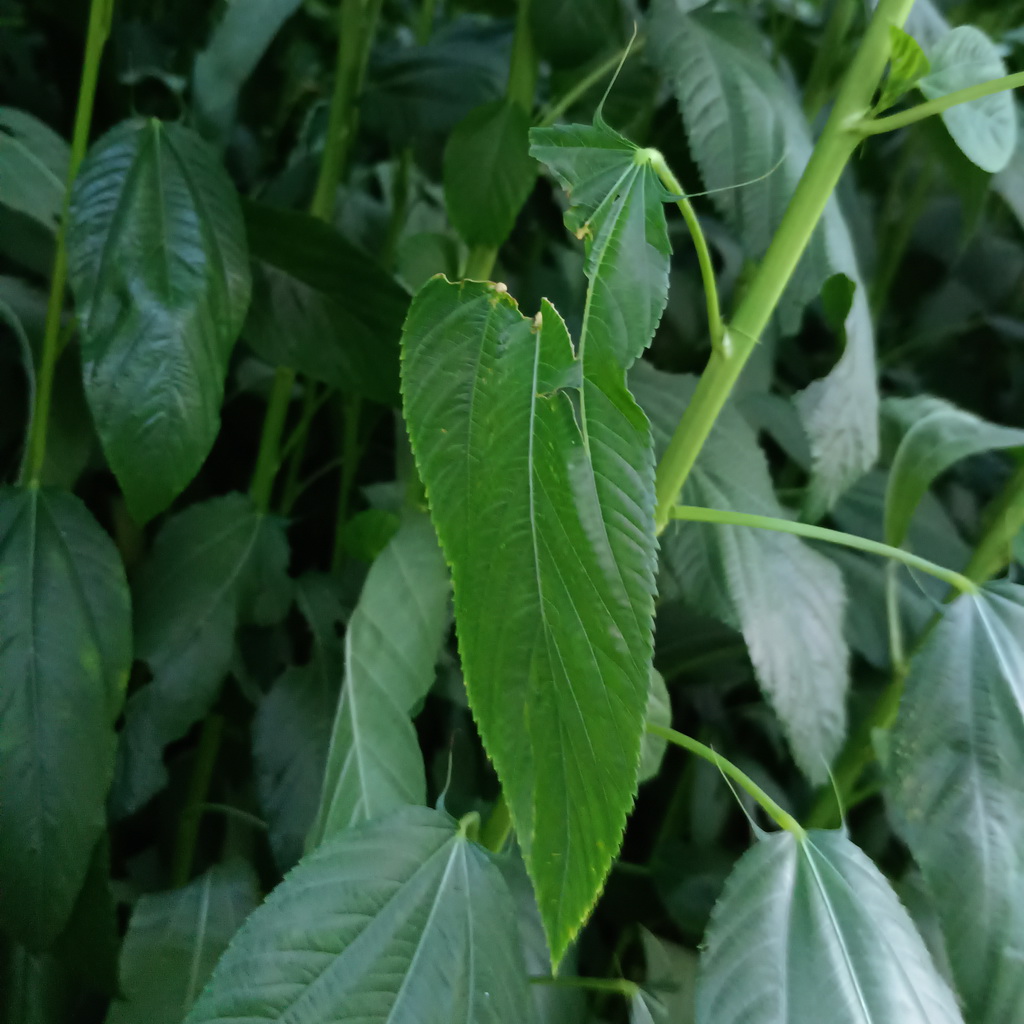
Label: Holed